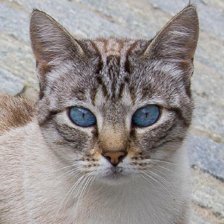
Label: animals